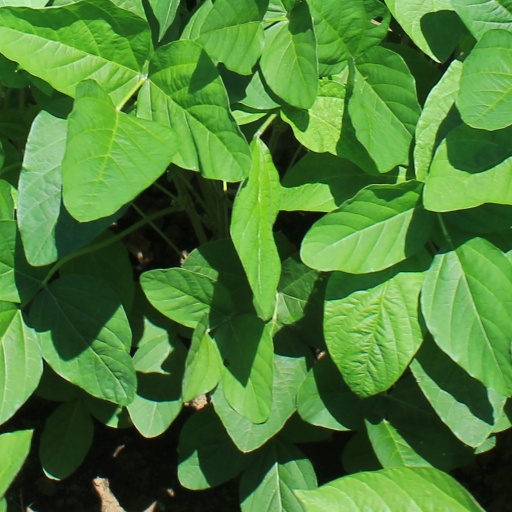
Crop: soybean